La Poste (Gabon)

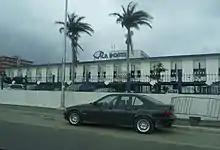
Post office building in Libreville

La Poste or La Poste gabonaise is the company responsible for postal service in Gabon.